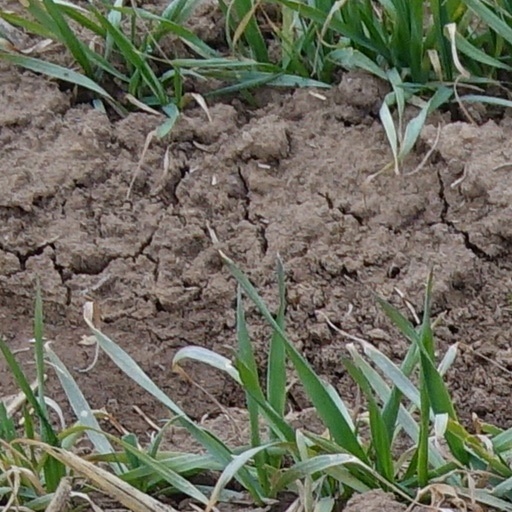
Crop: wheat